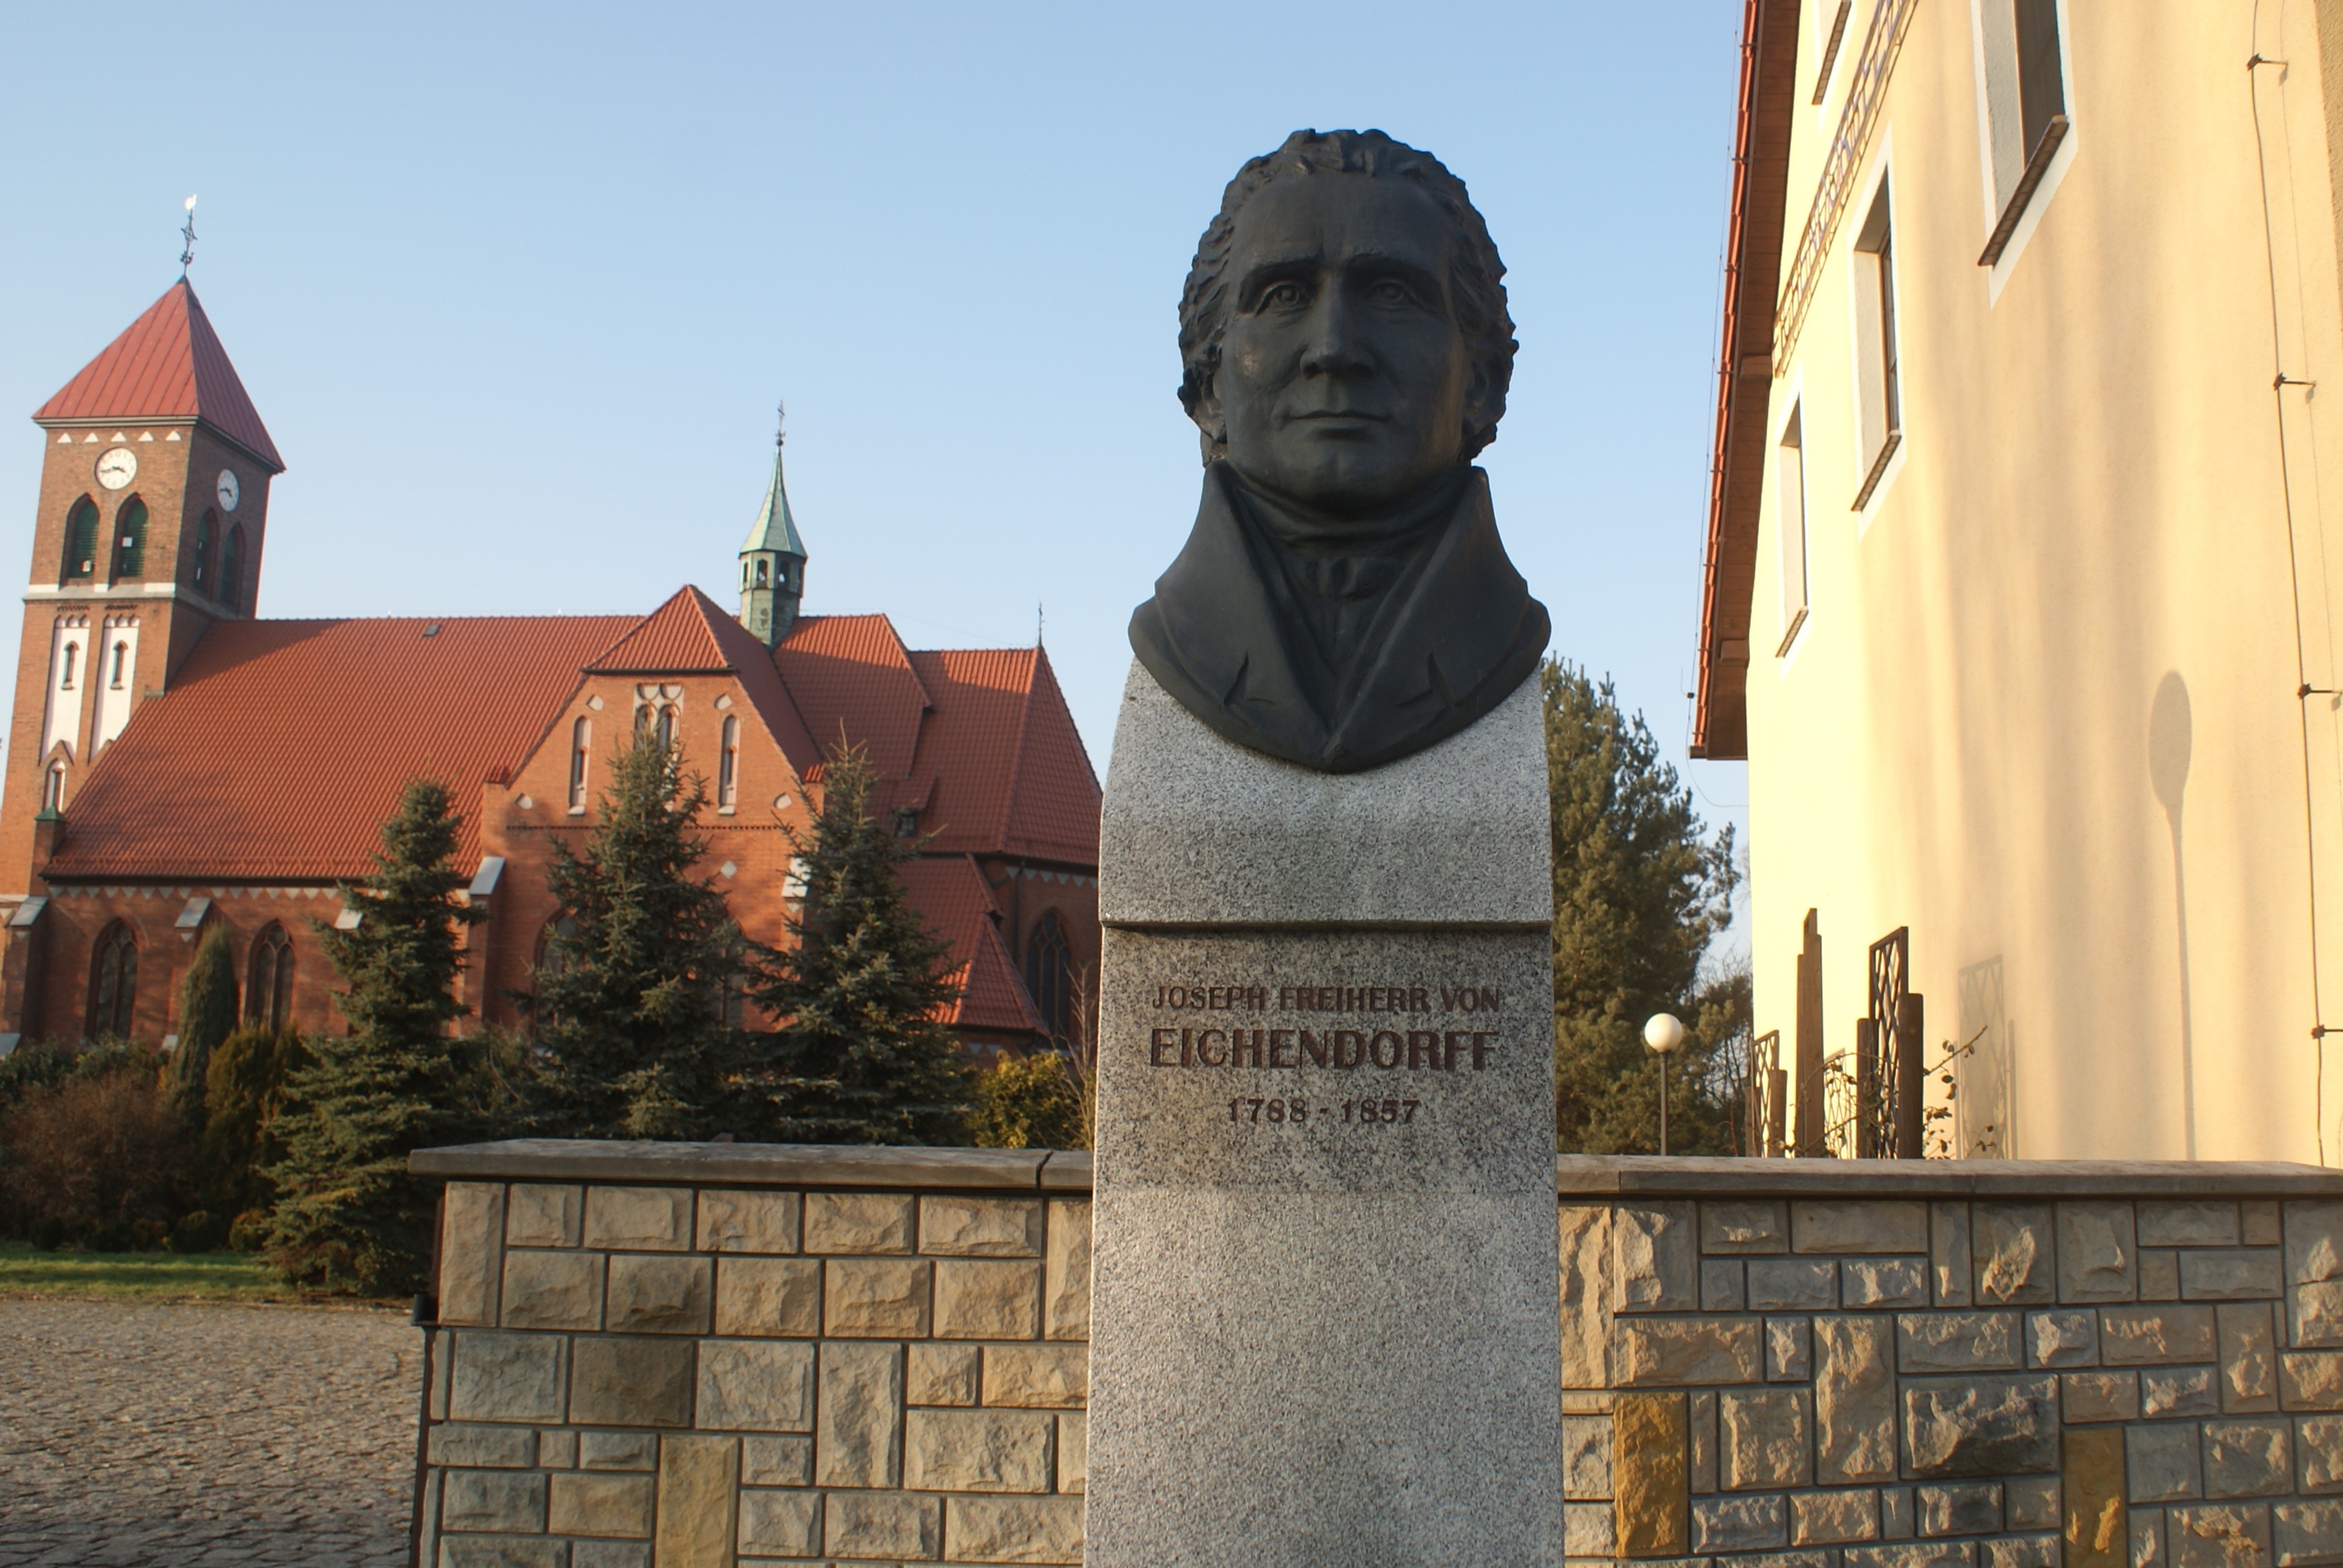
monument, statue, landmark, tourism, memorial, temple, ancient history, joseph von eichendorff, joseph eichendorff, ubowice, lubowitz, bust eichendorffa, monument eichendoffa, in ubowicach, eichendroff zentrum, center eichendorffa